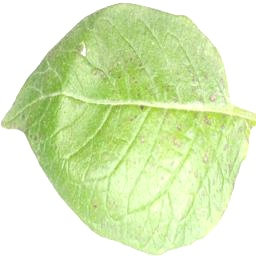
Etiqueta: Tizon_Temprano